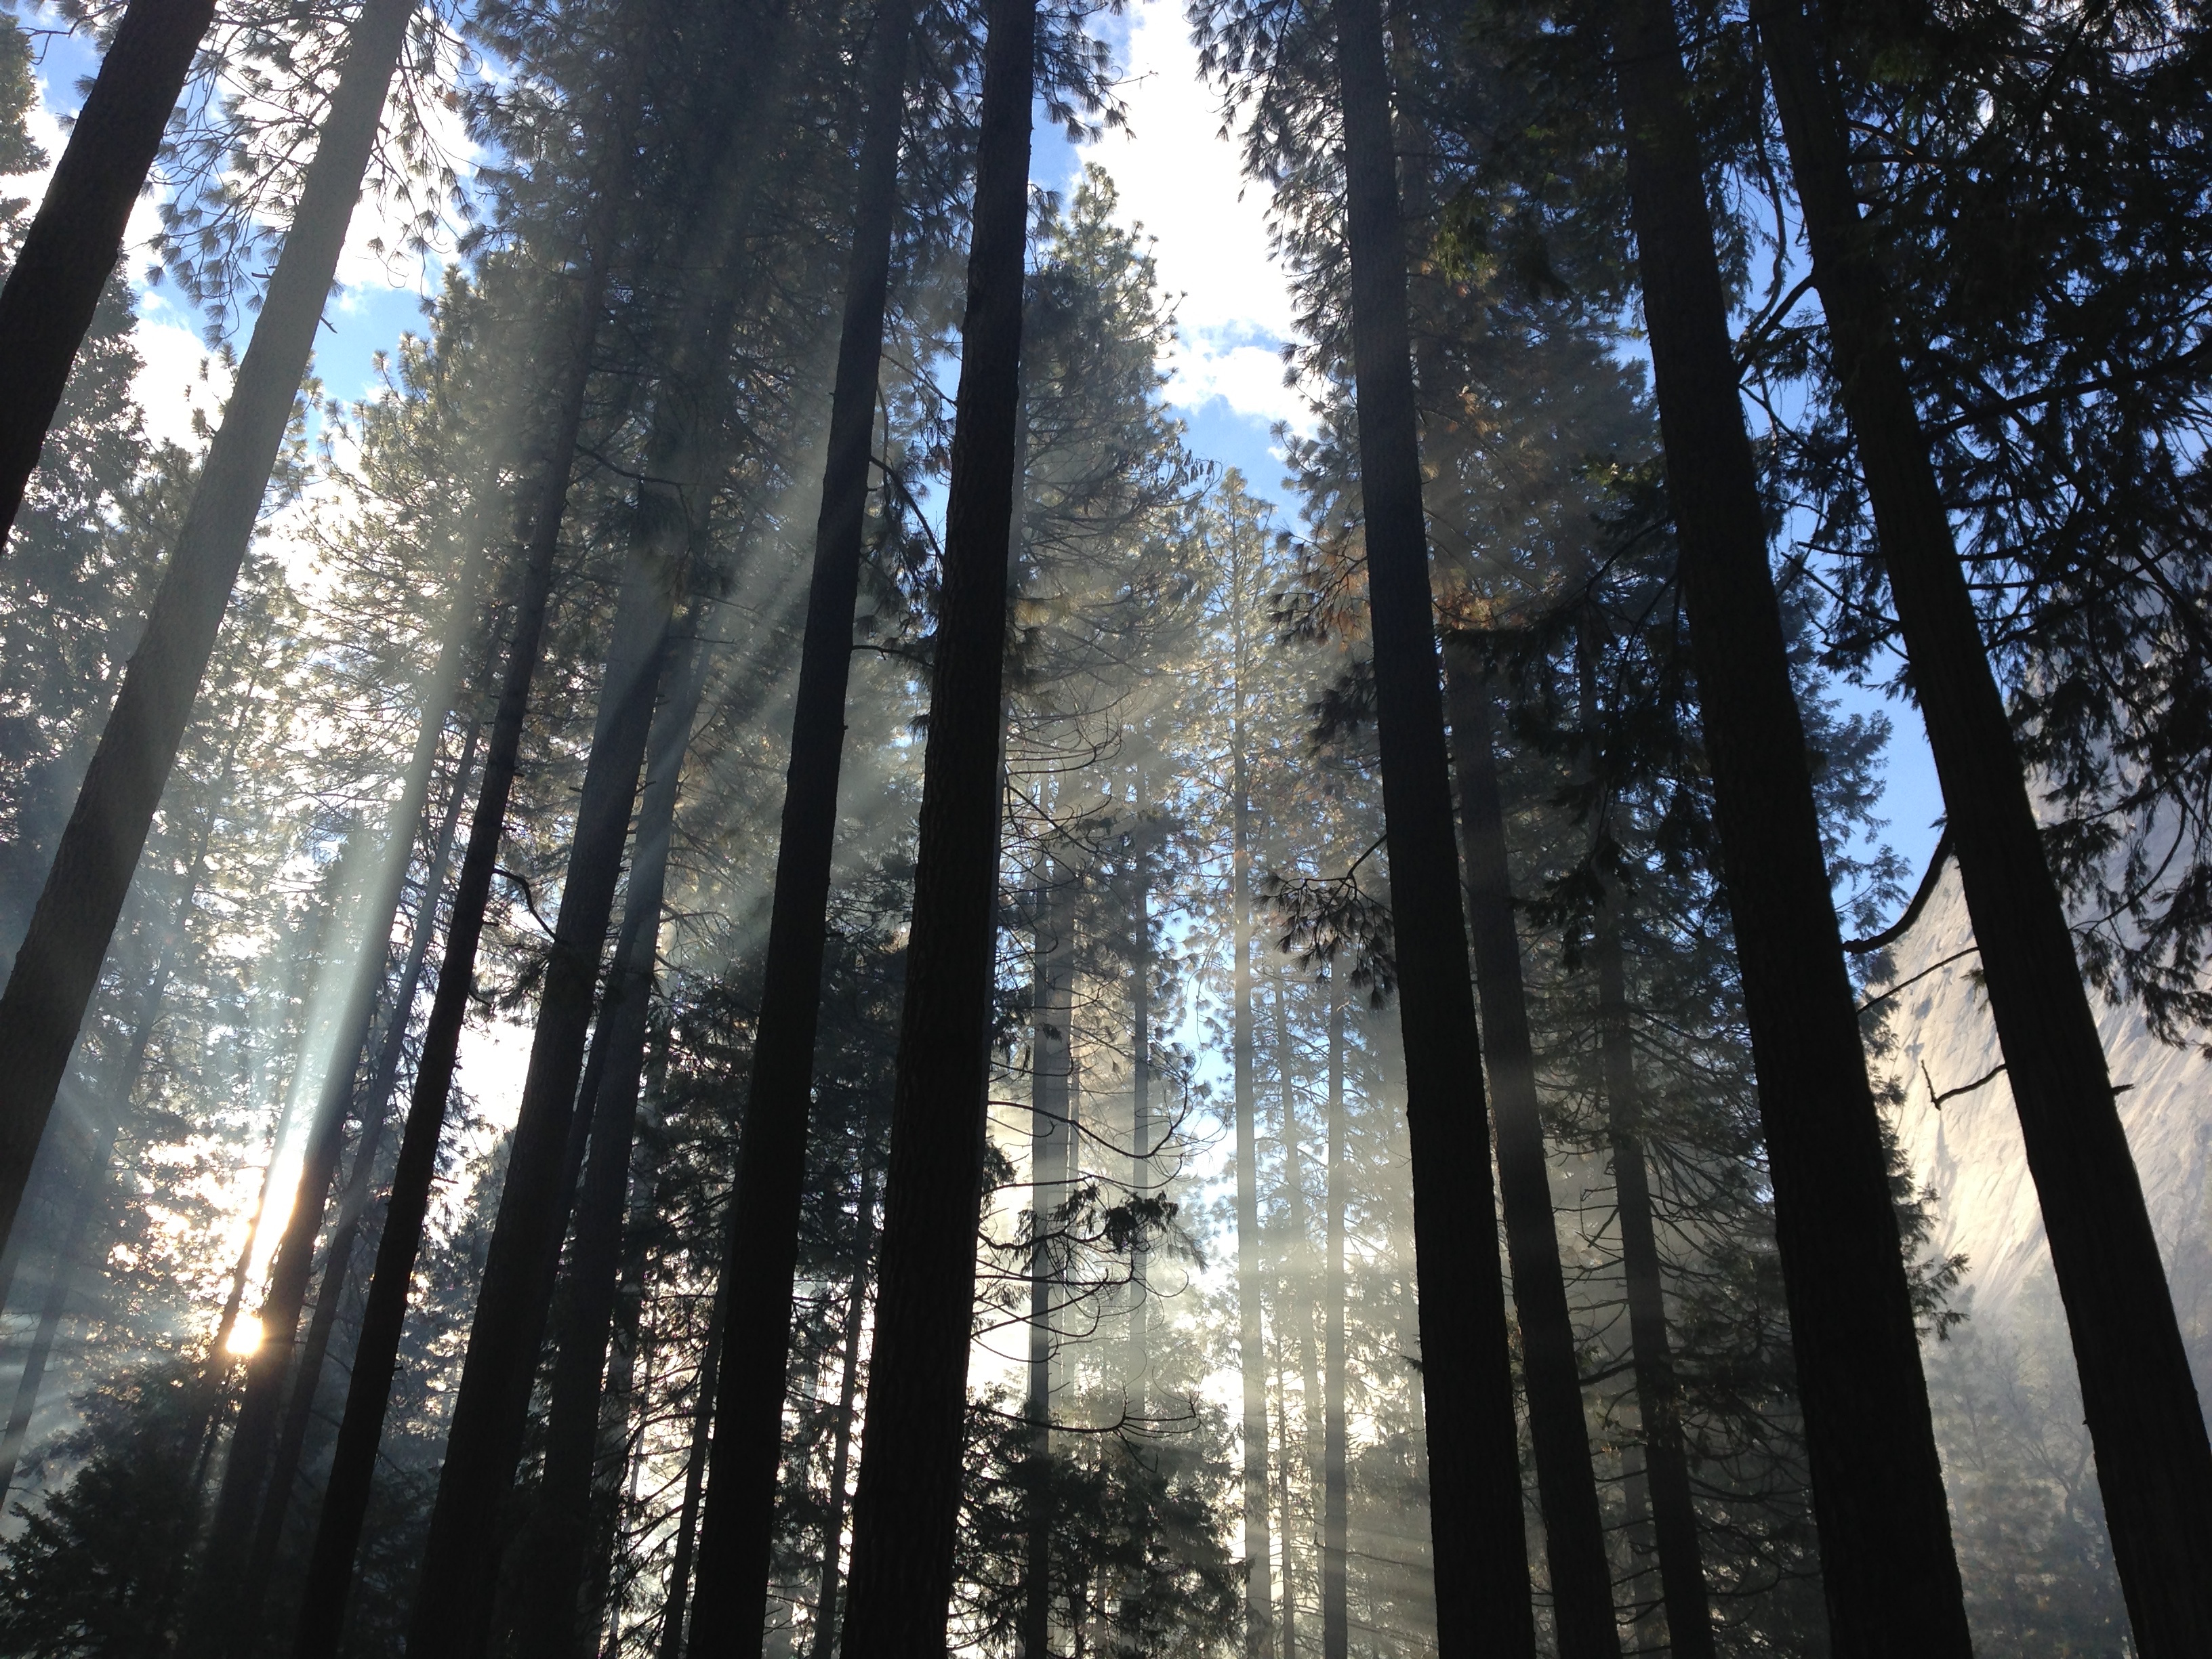
tree, nature, forest, branch, silhouette, snow, winter, light, plant, sky, fog, sunlight, morning, reflection, autumn, season, trees, trunks, woodland, habitat, sunbeams, tree trunks, natural environment, atmospheric phenomenon, woody plant